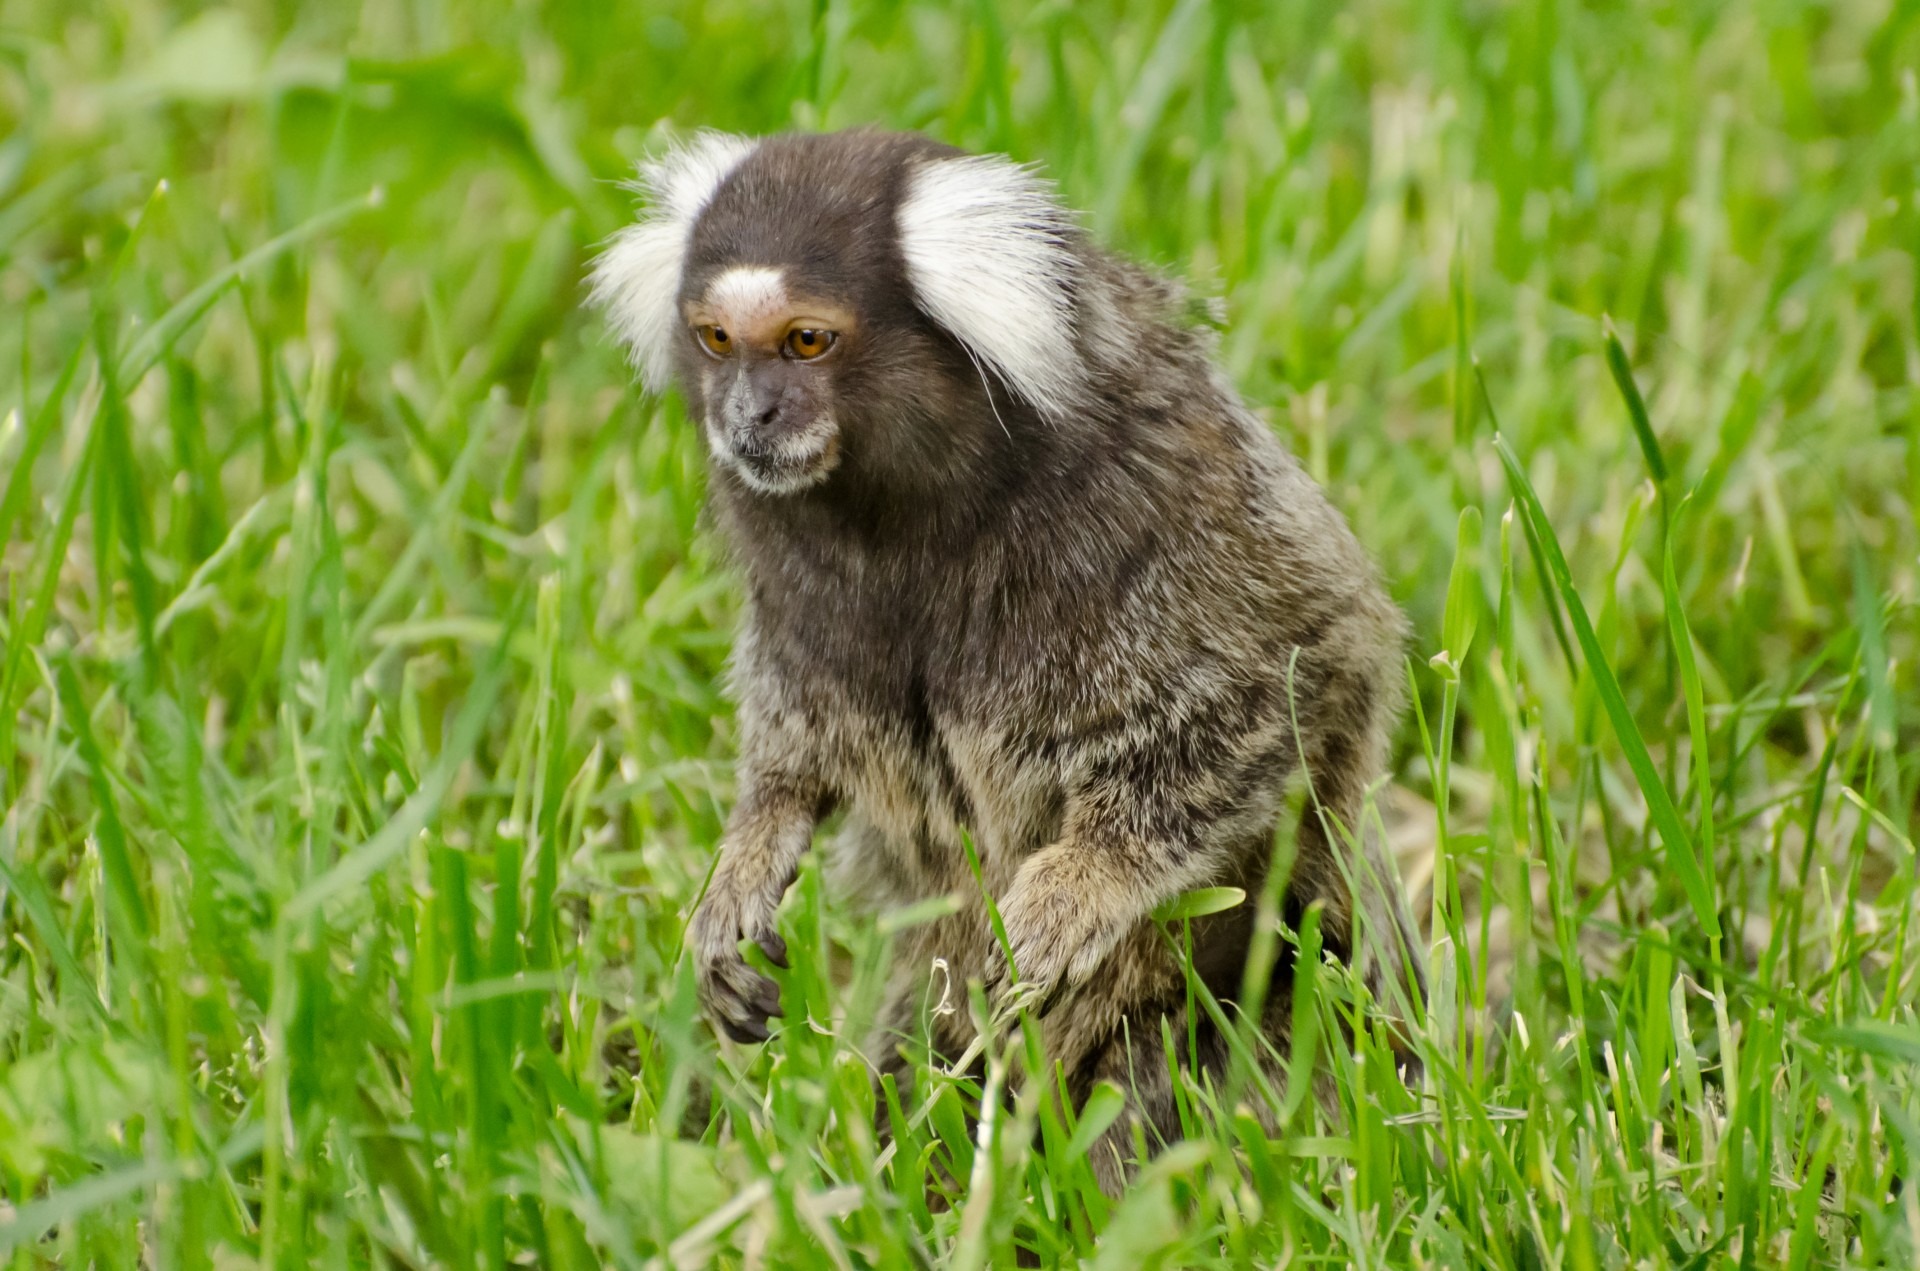
nature, grass, plant, meadow, animal, wildlife, zoo, fur, fluffy, mammal, monkey, fauna, primate, claw, mouth, nose, ape, rainforest, ears, vertebrate, common, brazil, curious, macaque, old world monkey, peeking, marmoset, new world monkey, callithrix